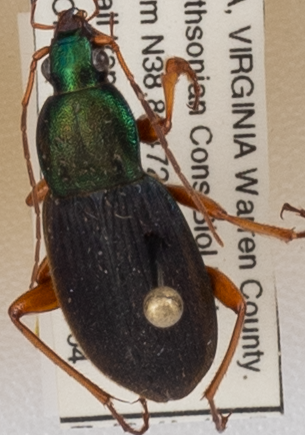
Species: Chlaenius aestivus
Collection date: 2019-07-04
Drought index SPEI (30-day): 0.17
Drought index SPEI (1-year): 2.09
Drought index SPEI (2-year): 2.09